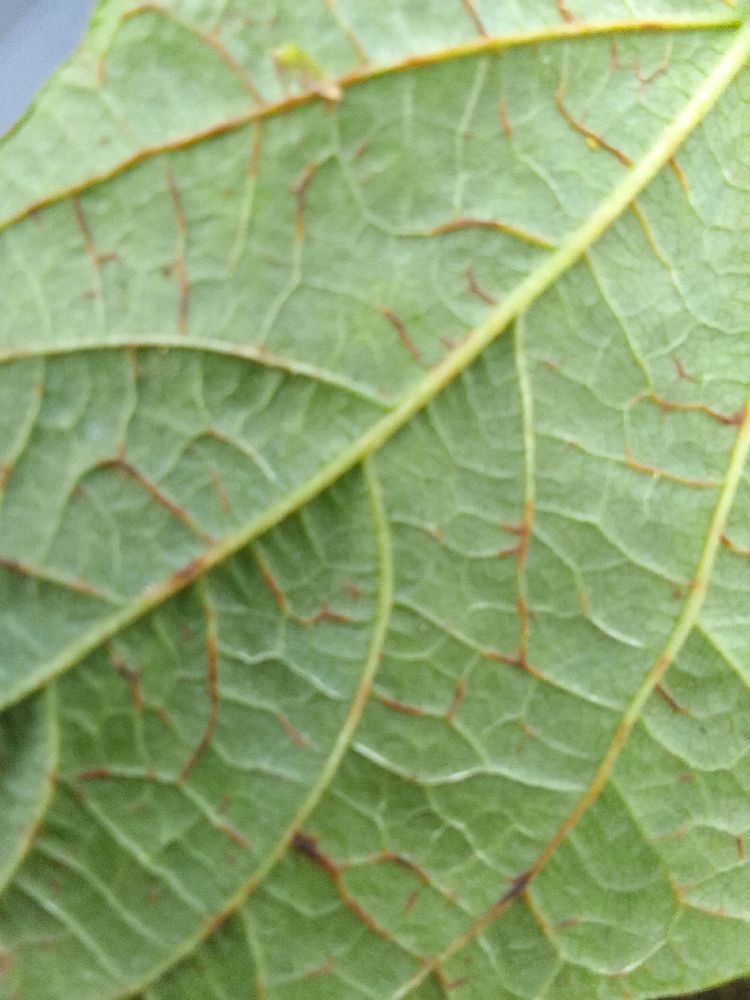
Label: anthracnose